Claridge Icon

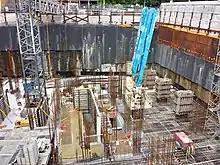
Construction pit for the foundation of Claridge Icon, June 2017

The building was designed by Hariri Pontarini Architects and built by Claridge Homes. It has suffered lengthy delays. When first announced in 2012, Claridge aimed for opening in late 2016. Once construction had begun in 2015, it was planned to be ready for occupancy in 2018.